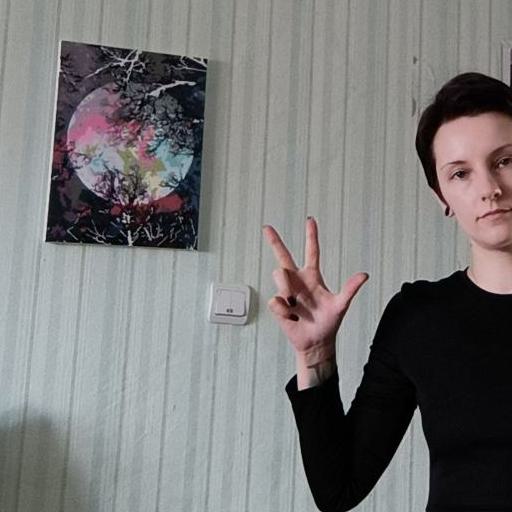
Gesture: three2